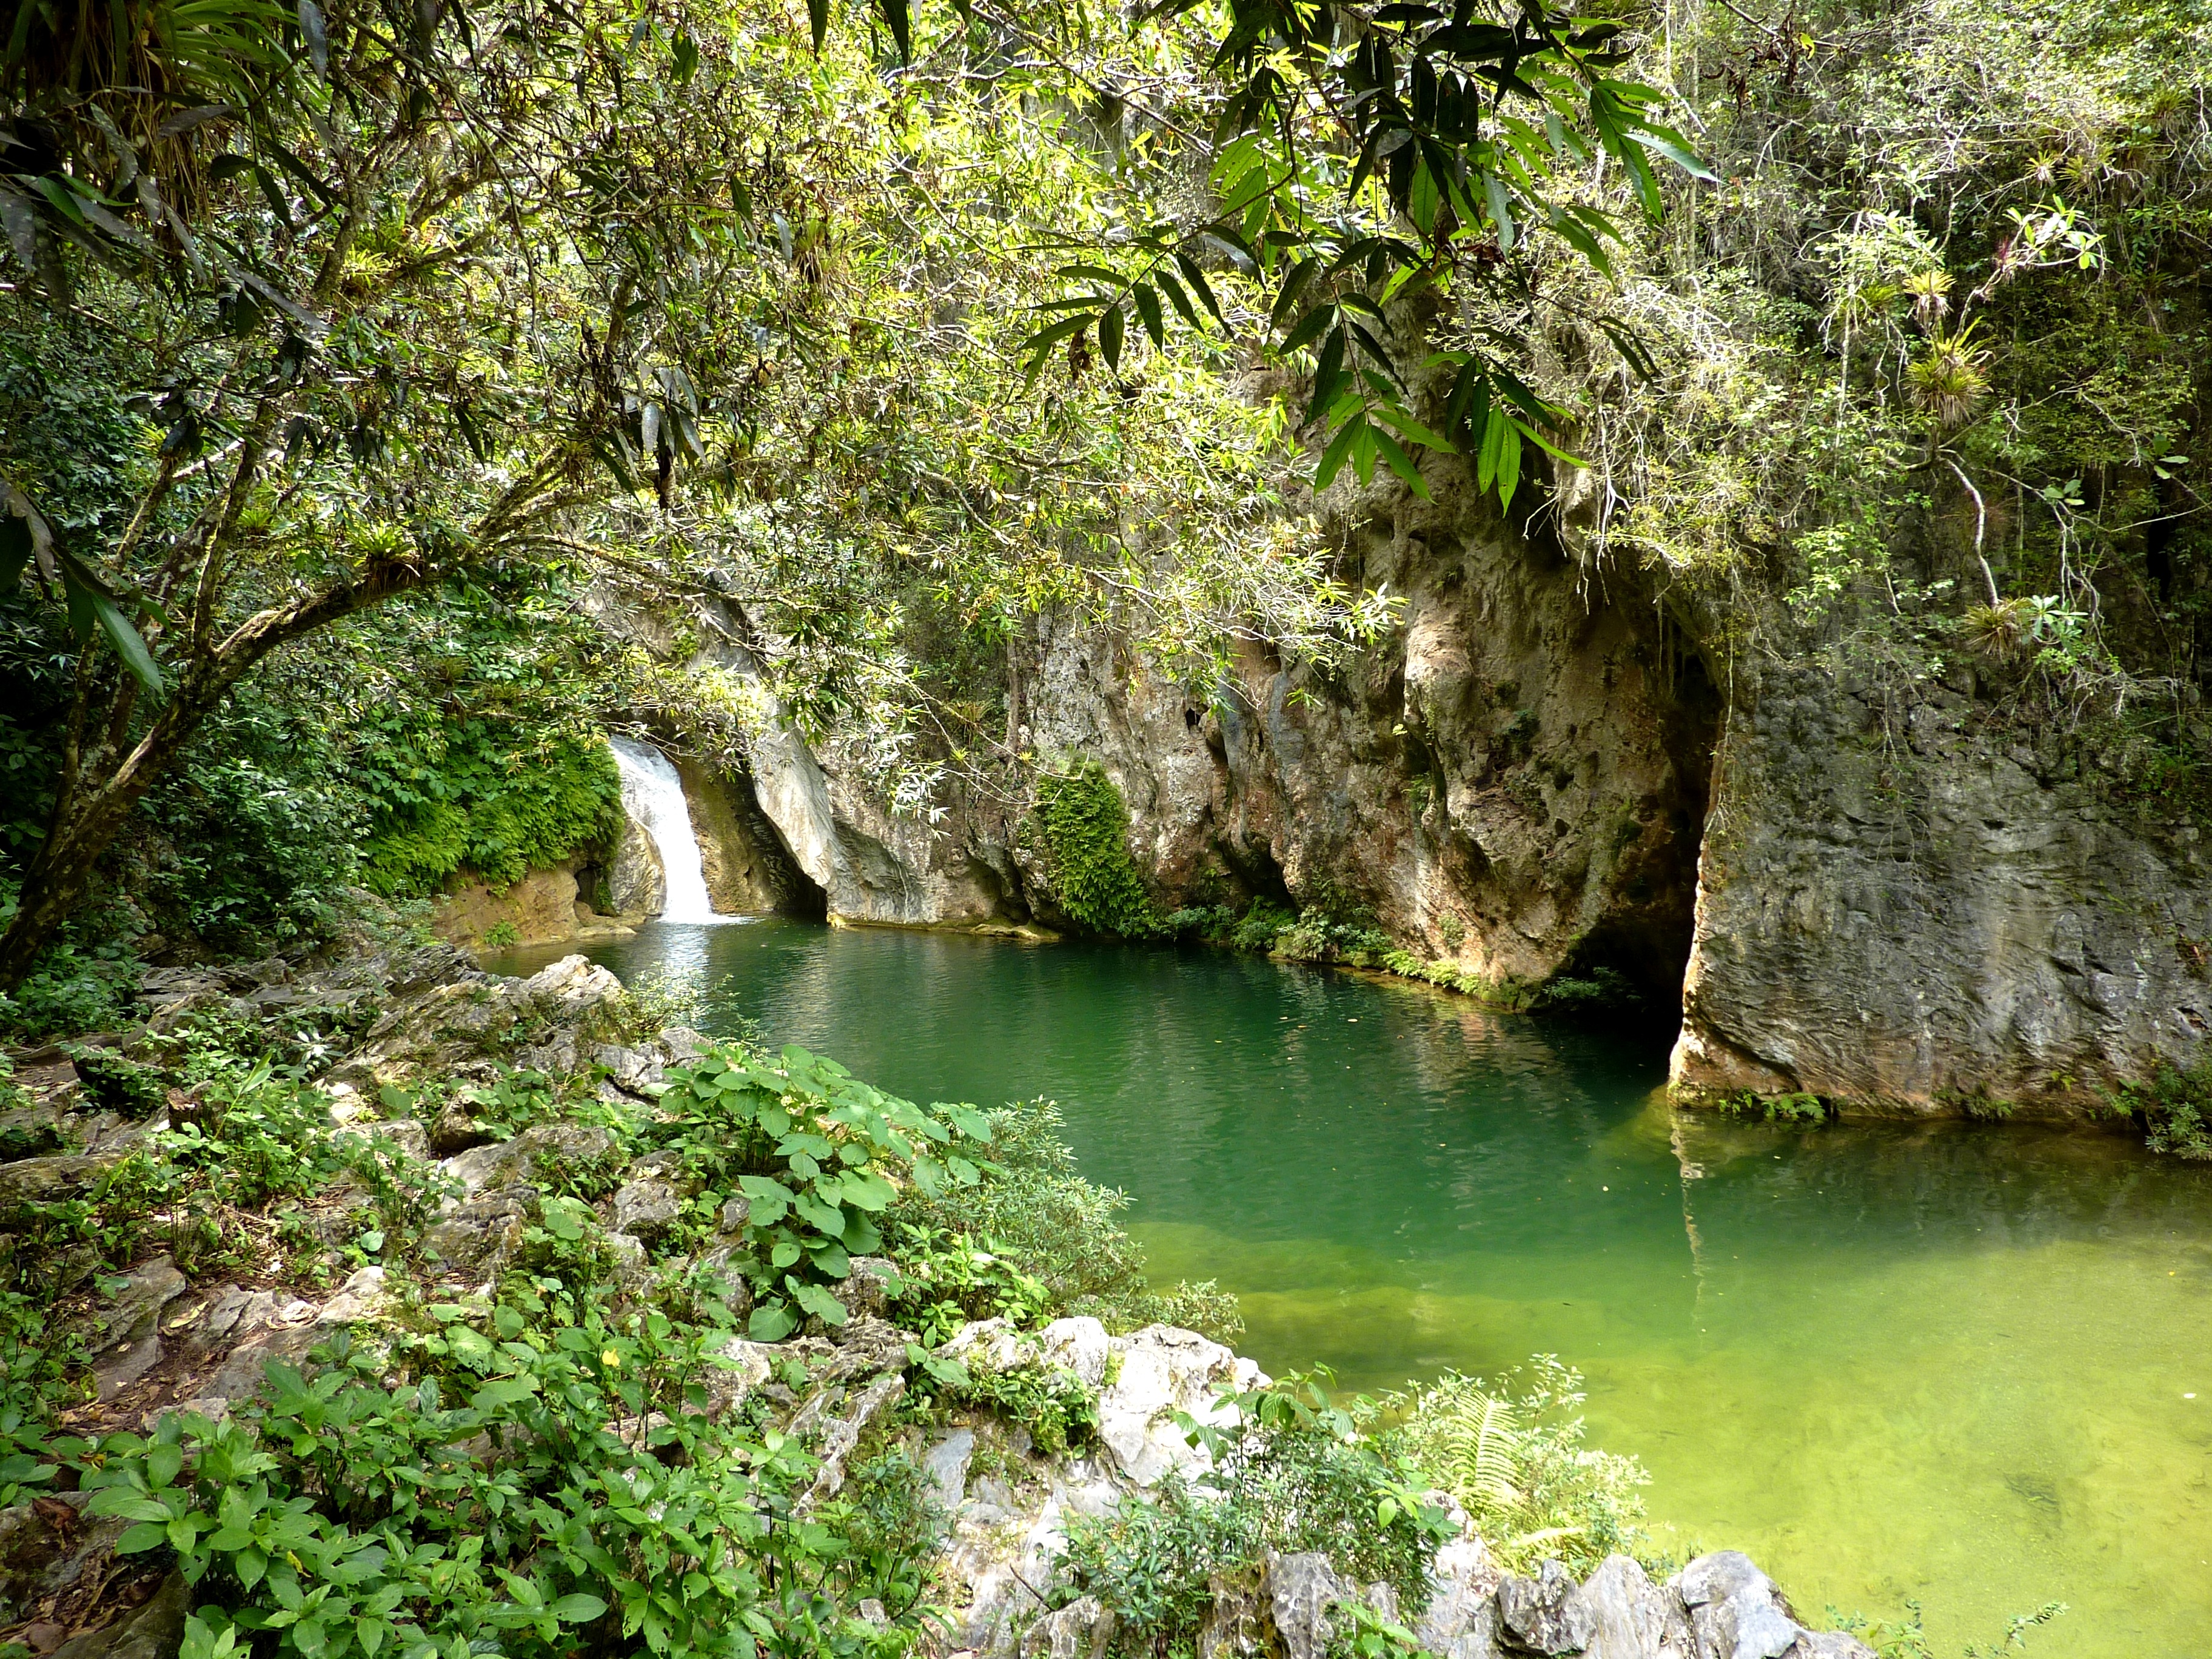
tree, water, nature, forest, waterfall, lake, river, valley, stream, green, jungle, holiday, body of water, cuba, vegetation, rainforest, caribbean, woodland, habitat, water feature, watercourse, landform, topes de collantes